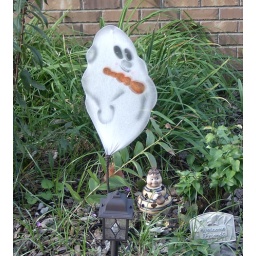
This chubby little guy appeard in our sidewalk flower bed, which seems to be getting a little overgrown...